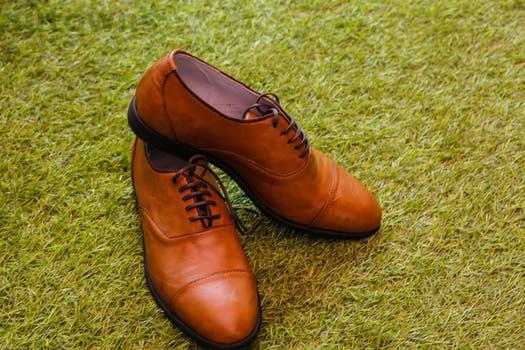
Label: Watermark